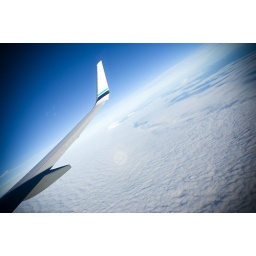
flying back home to WA in October- obviously pumped up the blues